Waarish

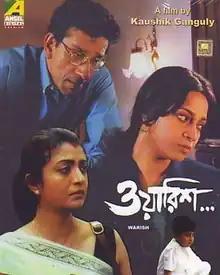
DVD cover of the film

Waarish is a 2004 Bengali film directed by Kaushik Ganguly. It stars Debashree Roy, Mamata Shankar, Sabyasachi Chakraborty, Churni Ganguly and Aniket in the leading roles. The film marked Kaushik Ganguly's directorial debut and it was also Churni Ganguly's first film on the big screen.